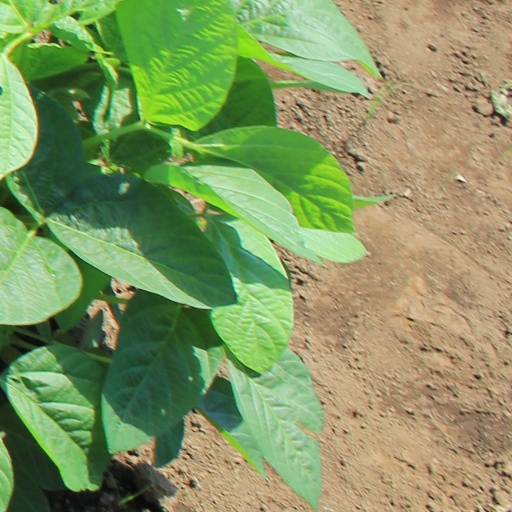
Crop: soybean